Super Bowl XLII

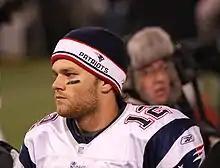
QB Tom Brady threw a then NFL record 50 touchdowns during the regular season

When the New England Patriots arrived at Super Bowl XLII, they were already billed as the greatest team in NFL history. The Patriots were not only competing for a fourth Super Bowl title since the 2001 season; they were aiming to become the first team in NFL history to achieve a 19–0 record. Their perfect 16–0 record in the regular season was the first since the league moved to a 16-game regular season in 1978. It was also only the fourth undefeated and untied regular season in NFL history. New England set NFL records with 589 points scored (an average of 36.8 points per game) (since broken by the 2013 Broncos), 75 total touchdowns, and a net differential of +315 points (they gave up 274 points, fourth best in the league). Some experts have suggested that the Patriots' 16–0 record is the culmination of a larger trend towards better records for top NFL teams since the league realignment in 2002.